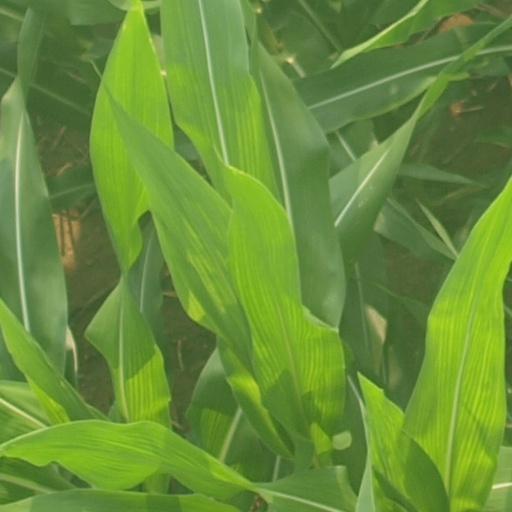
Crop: maize; corn